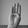
ASL letter: B